Smokies Stadium

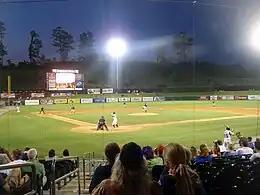
A game at Smokies Park in 2009

The park's scoreboard, stationed behind the left field berm, features a large high-definition video board. The 36-foot wide by 17-foot high HD-X LED video display was installed in 2008 and displays crisp player pictures and real-time stats. Beneath it is a 36-foot by 9-foot board which displays the line score.